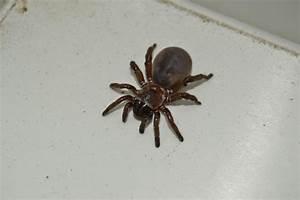
spider